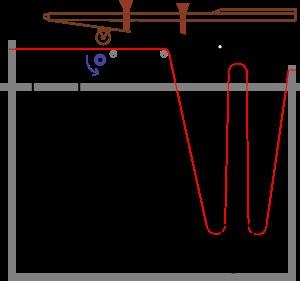
Le mellotron est un instrument de musique polyphonique à clavier qui produit des sons préalablement enregistrés sur des bandes magnétiques. Il est largement utilisé dans les années 1960 et 1970, notamment par les formations de rock progressif.